Hogan Jazz Archive

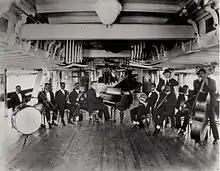
Photograph of Fate Marable's New Orleans Band on the S. S. Sidney in the early 20th century, on the Wikimedia Commons from the Hogan Jazz Archive

The collection of the Hogan Jazz Archive continued to expand through its development. As of 2009, the collection included recordings of more than 700 jazz musicians. There were approximately 80,000 jazz recordings and 60,000 sheets of early jazz music.